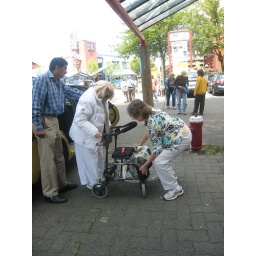
The woman with the walker had a dog in a bag that the crouching woman was putting into the walker's cart.